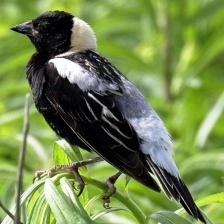
Species: BOBOLINK
Scientific name: DOLICHONYX ORYZIVORUS